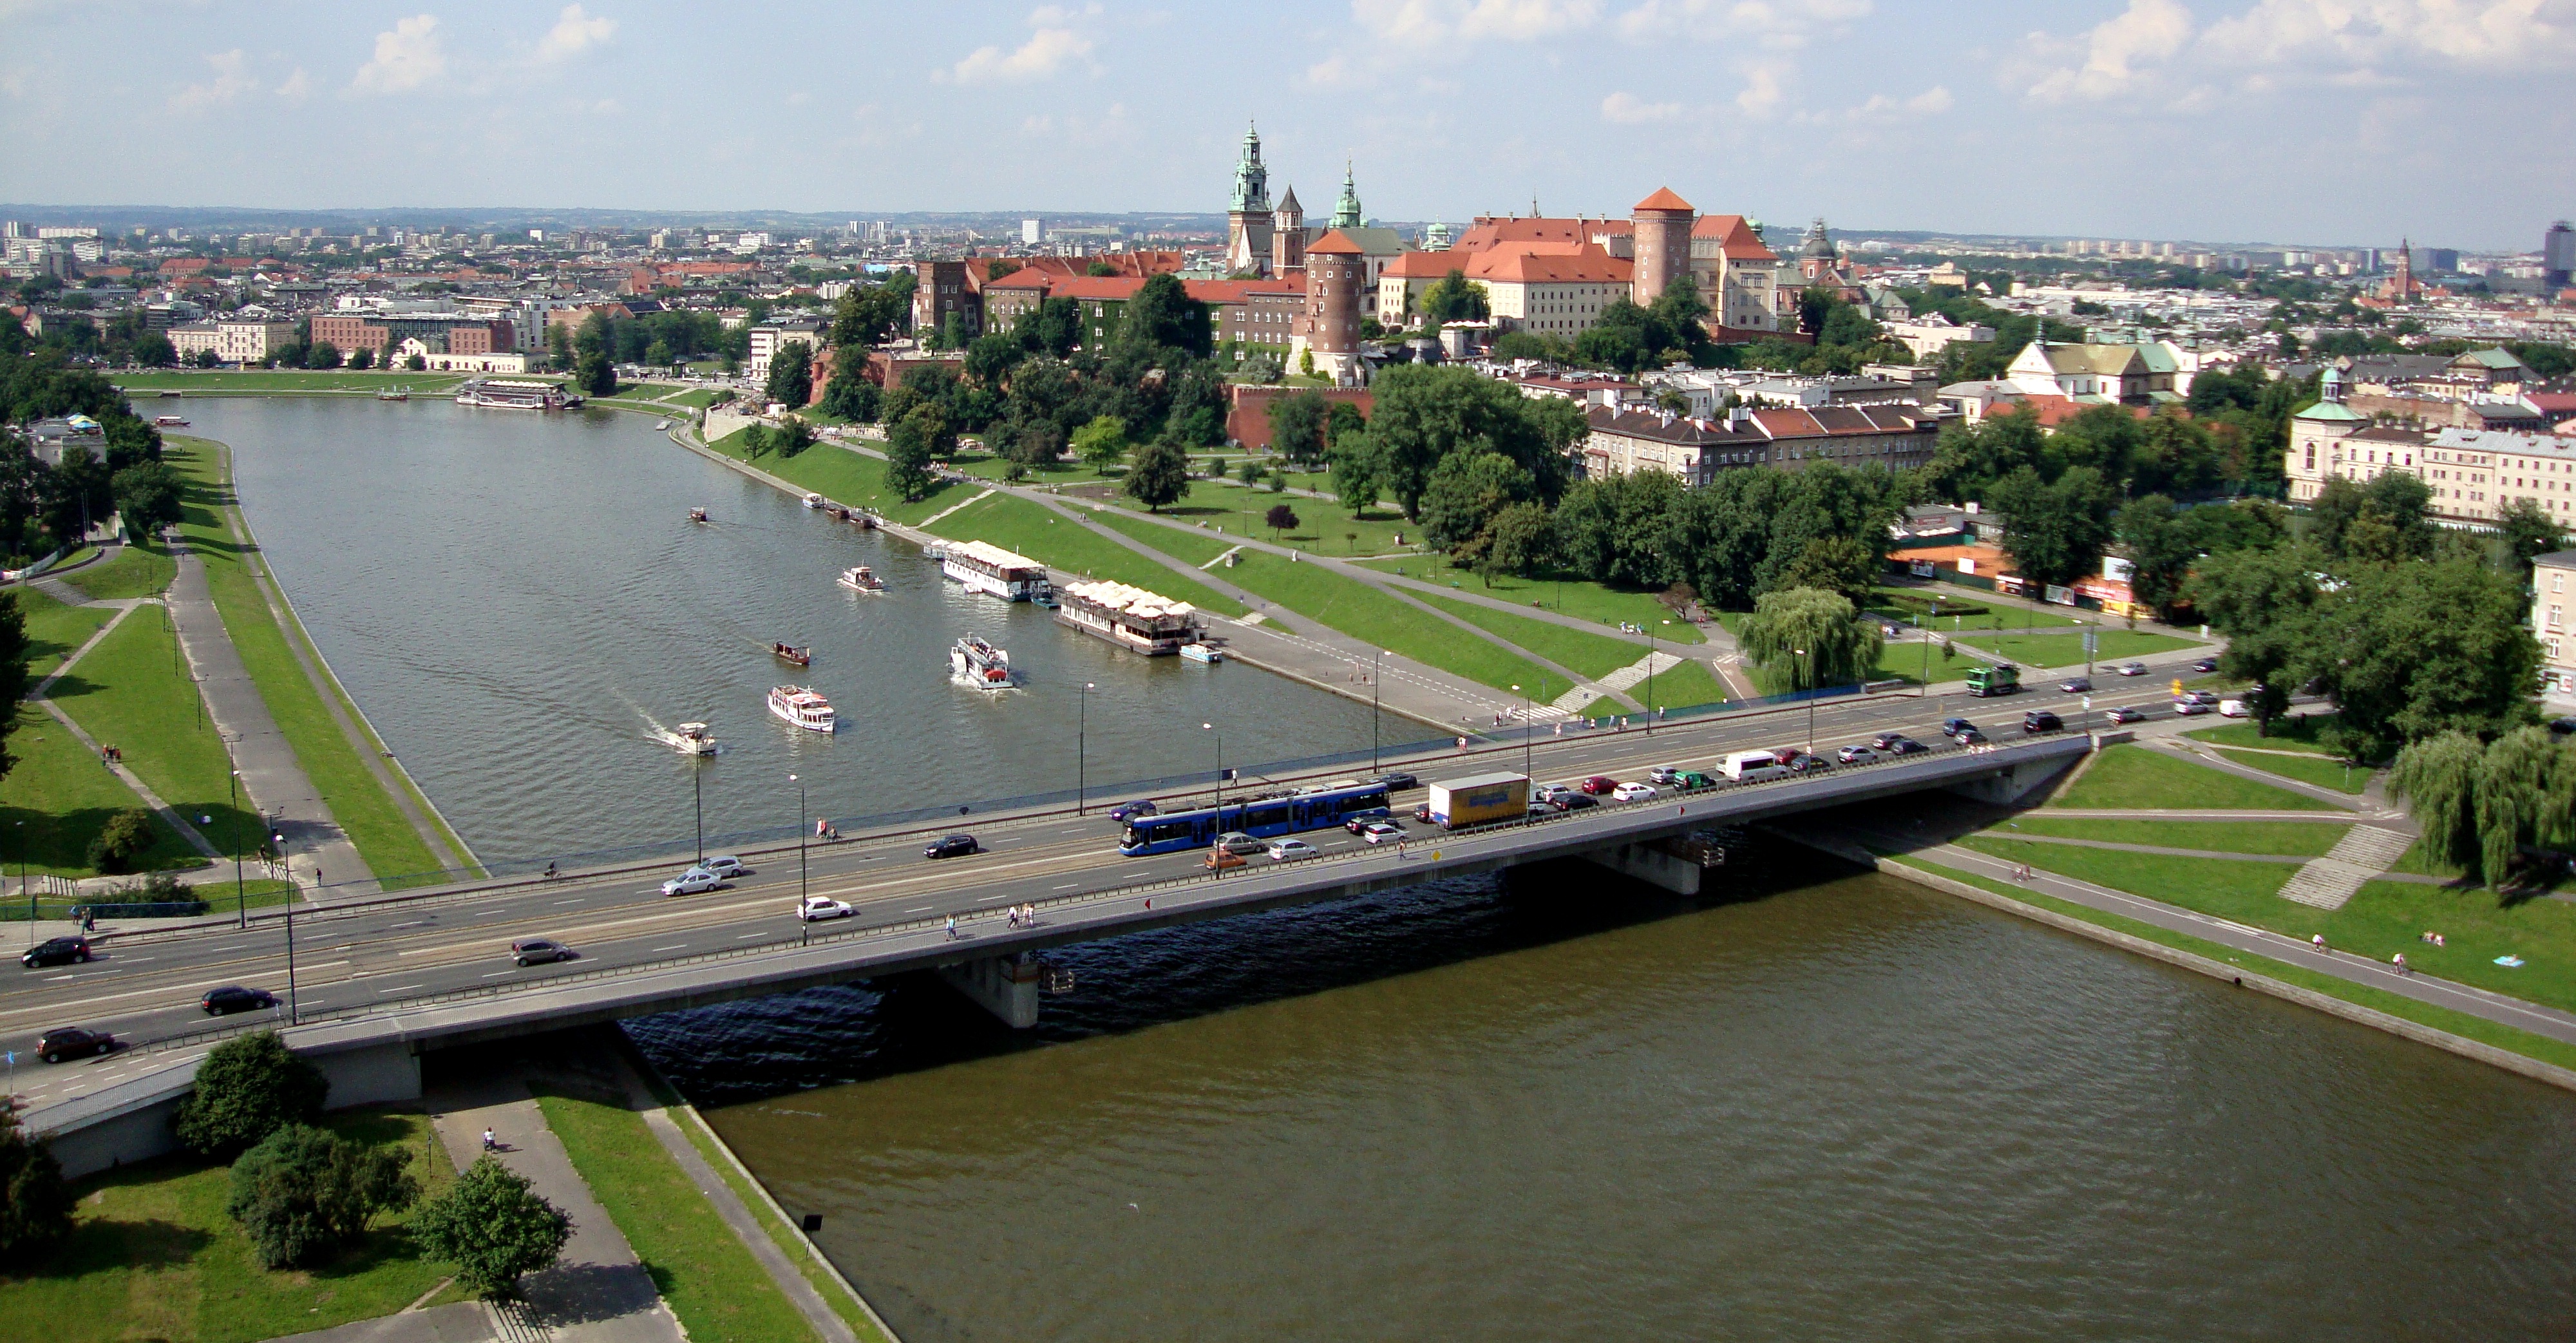
bridge, skyline, city, river, canal, monument, cityscape, transport, vehicle, castle, aerial, waterway, poland, krakow, wawel, bird's eye view, aerial photography